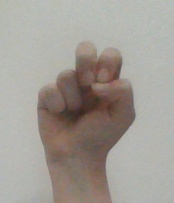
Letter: gaaf